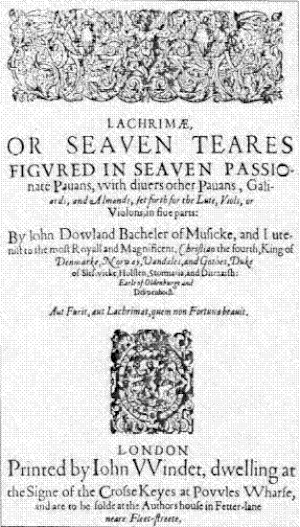
Lachrimæ, or seaven teares figured in seaven passionate pavans, with divers other pavans, galliards and allemands, set forth for the lute, viols, or violons, in five parts est un recueil de musique instrumentale composé par John Dowland et publié par John Windet en 1604, à Londres, alors que Dowland était luthiste auprès de Christian IV de Danemark. La composition est dédiée à Anne de Danemark.